DVS Mindz

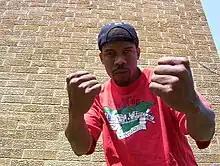
Str8jakkett

In May, 2000, the group released its debut album, "Million Dolla Broke Niggaz", which contained tracks that dated back as far as 1994. The album spawned two popular songs, "Niggaz" and "Tired of Talking," both of which were nominated for song of the year by The Pitch. These and other songs showcased a much harder sound than the previous DVS Mindz recordings, surprising some of the group’s long-time fans. The group was also singled out by members of the local rap-music elite, who claimed that DVS Mindz was posturing and boring. Kansas City music writer JJ Hensley noted that “There are two schools of thought on the Mindz: those who think DVS Mindz is the area's tightest rap group and those who think their rhymes are unoriginal and their beats add nothing to the songs. There's some merit to both arguments."